Azerbaijan State Academic Theatre of Musical Comedy

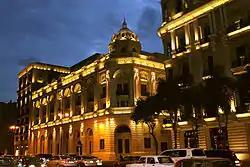

Azerbaijan State Theatre of Musical Comedy is one of the leading musical theatres of Azerbaijan.